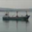
Label: ship